List of Classical Artist Albums Chart number ones of the 2010s

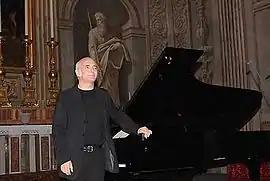
Ludovico Einaudi reached number one with six albums during the 2010s.

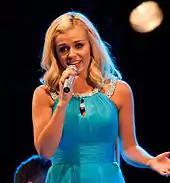
Katherine Jenkins has topped the chart for eleven weeks so far this decade.

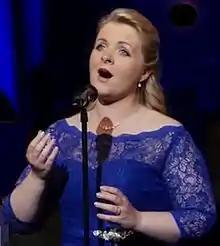
Rebecca Newman became the first independent soprano to reach the top spot, in September 2014.

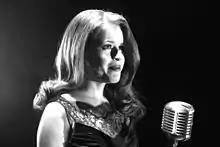
Joanna Forest became the first independent soprano to reach number one with a debut album in March 2017.

Eighteen artists have spent six or more weeks at the top of the Classical Artist Albums Chart during the 2010s. The totals below include only credited performances.